Frans Snyders

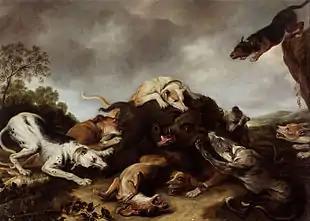
"Wild boar hunt"

Snyders was recorded as a student of Pieter Brueghel the Younger in 1593, and subsequently trained with Hendrick van Balen, who was the first master of Anthony van Dyck. Snyders became a master of the Antwerp Guild of Saint Luke in 1602. He travelled to Italy in 1608-9 where he first resided in Rome. The artist subsequently traveled from Rome to Milan. Jan Brueghel the Elder had introduced him there by letter to the famous art collector Cardinal Borromeo. Brueghel asked Snyders to paint a copy after a portrait by Titian in the Borromeo collection. This is regarded as evidence that Snyders was a skilled figure painter before he turned his attention to still life painting.